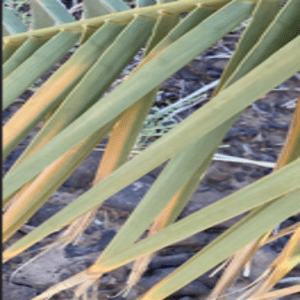
Label: Magnesium Deficiency